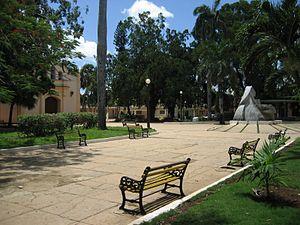
Melena del Sur est une ville et une municipalité de Cuba dans la province de Mayabeque.